Sunny Lane

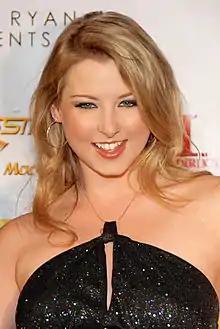
Lane in 2009

Sunny Lane is an American pornographic actress and erotic model. She is a member of the NightMoves, AVN, and XRCO Halls of Fame.